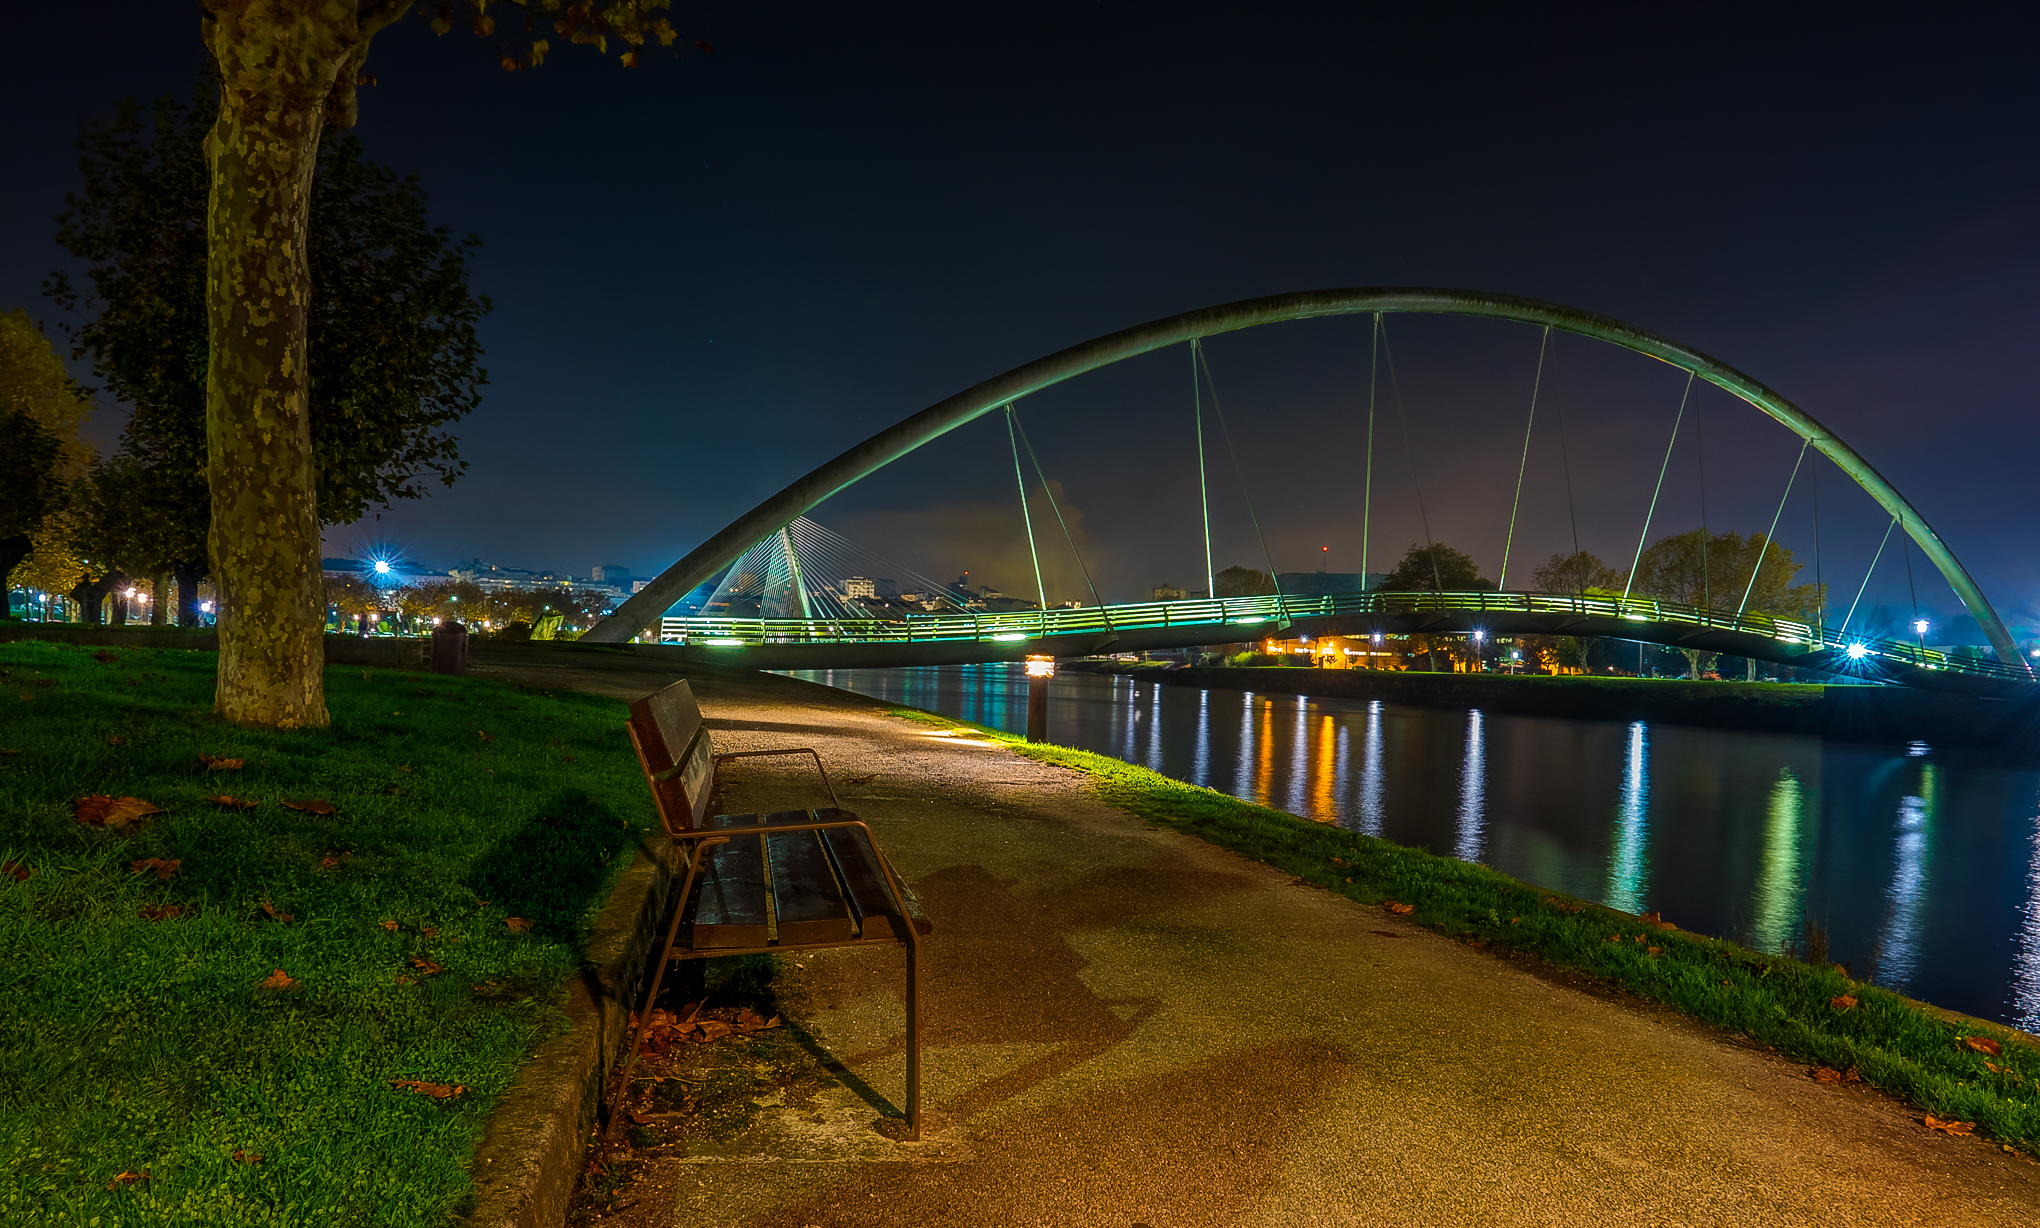
landscape, bridge, night, cityscape, dusk, evening, reflection, landmark, spain, galicia, pontevedra, paisajes, espana, ggl1, gaby1, xovesphoto, sonydscrx10iii, sonyrx10iii, rx10iii, rx10m3, nocturnas, nonbuilding structure